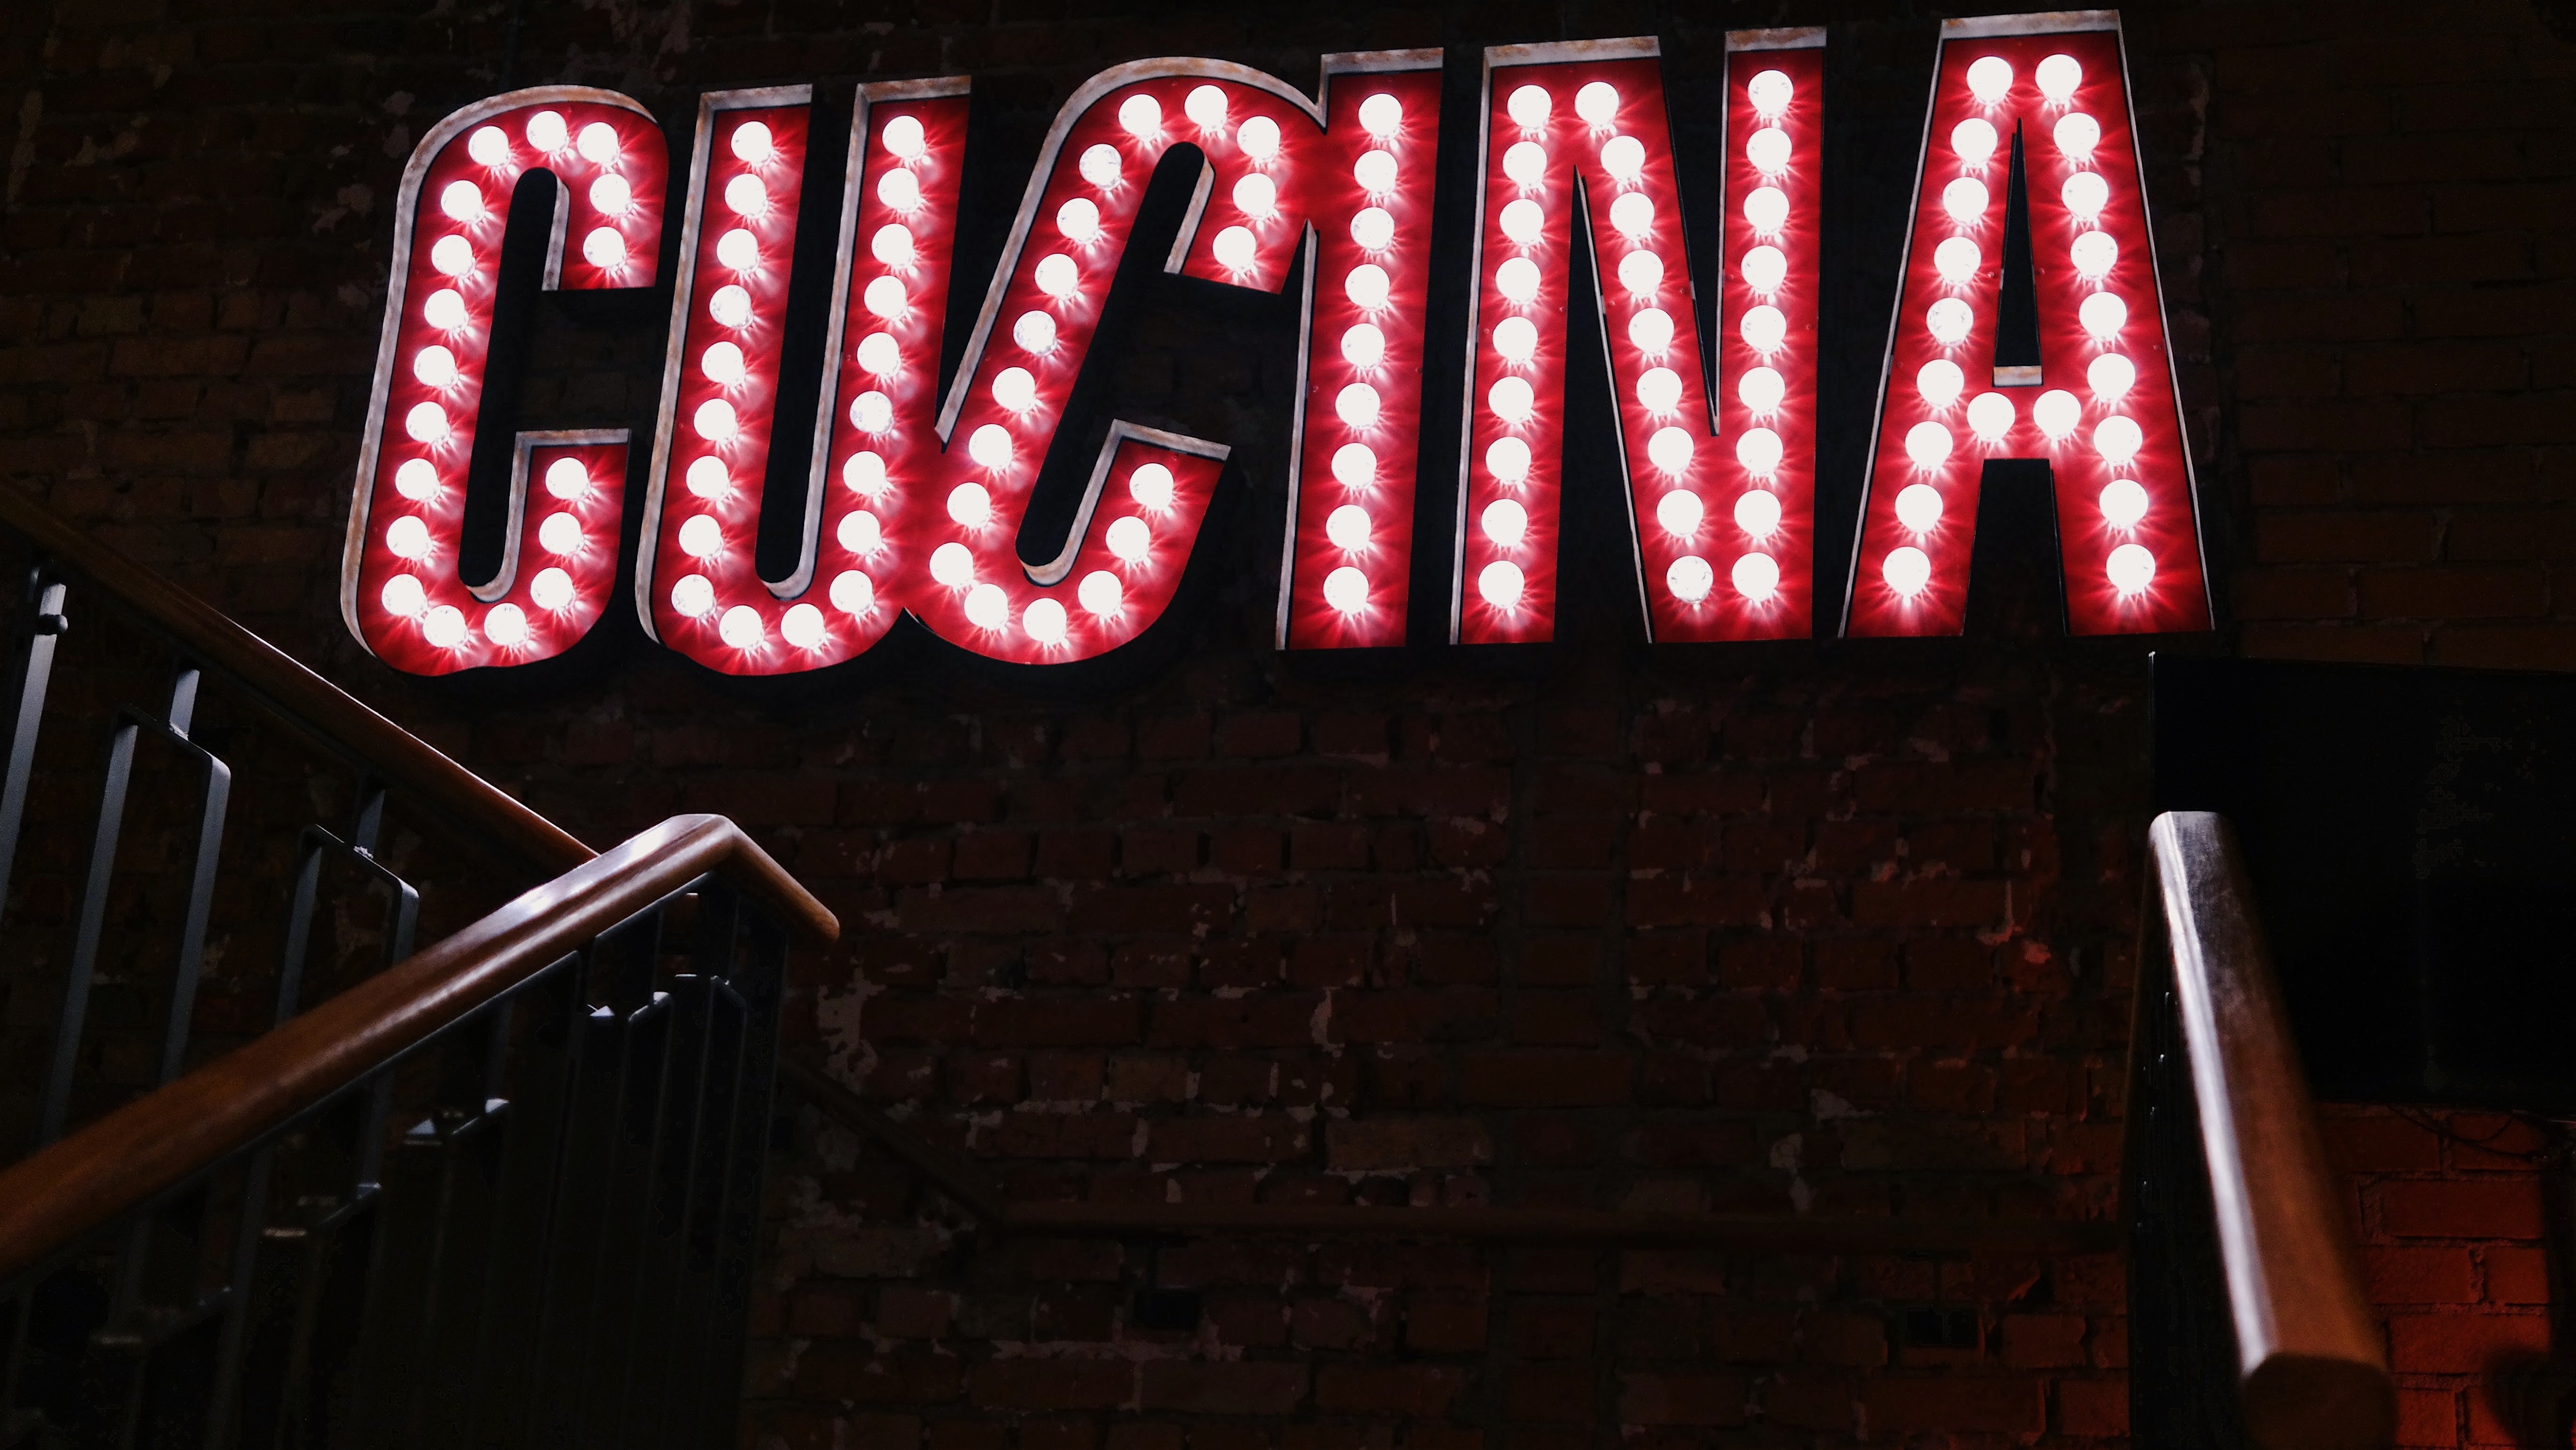
electronic signage, neon sign, neon, light, signage, font, darkness